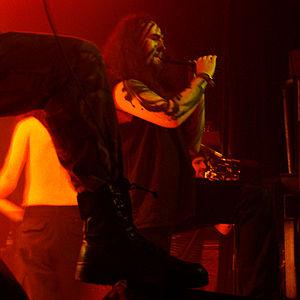
Waylander en concert au Cernunnos Pagan Fest 2008, organisé par les Acteurs de l'Ombre à la Locomotive, à Paris, le 20 Décembre 2008: Dave Briggs.
Waylander est un groupe de folk metal britannique, originaire d'Armagh, en Irlande du Nord. Formé en 1993, le groupe mêle folk irlandais traditionnel et black metal.